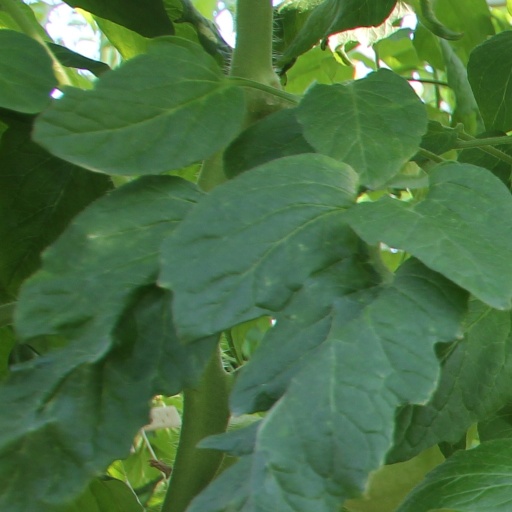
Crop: tomato